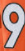
Number: 9